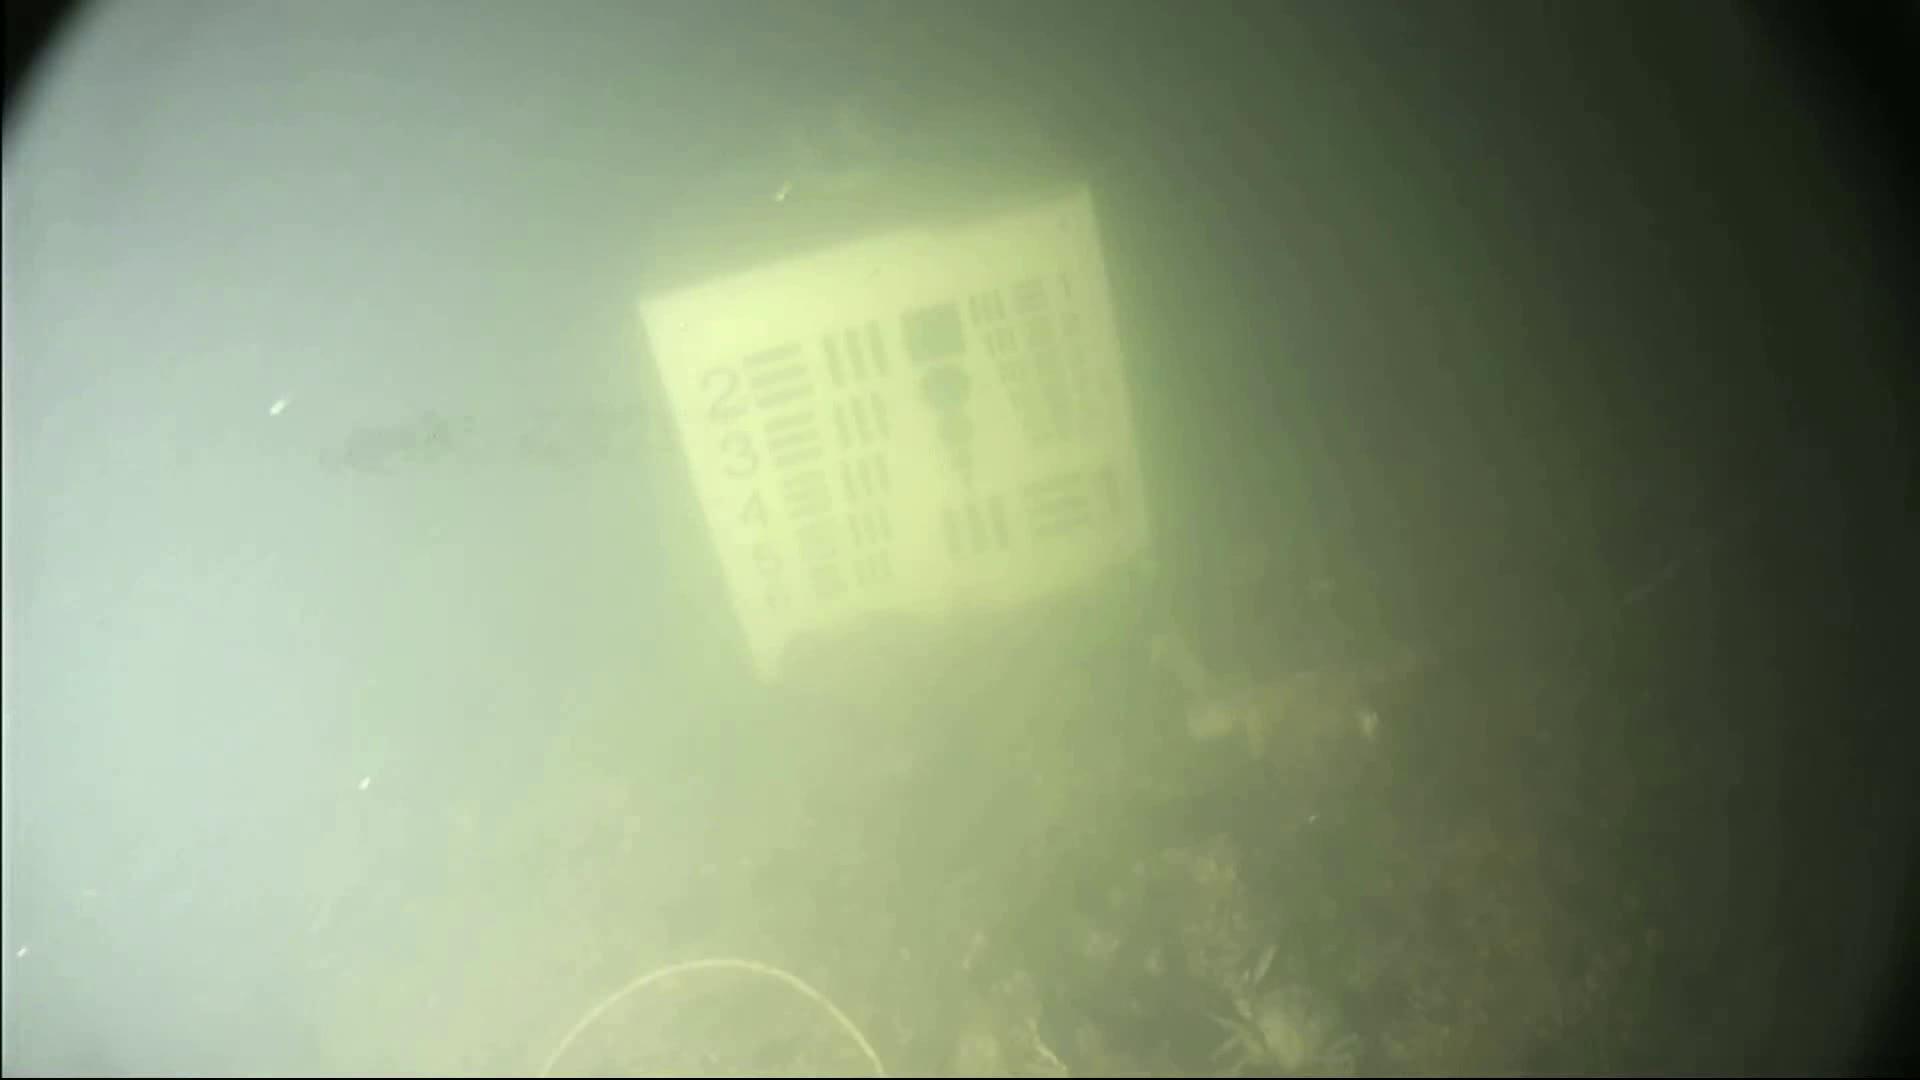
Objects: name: crab